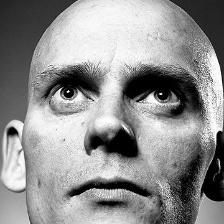
Label: faces